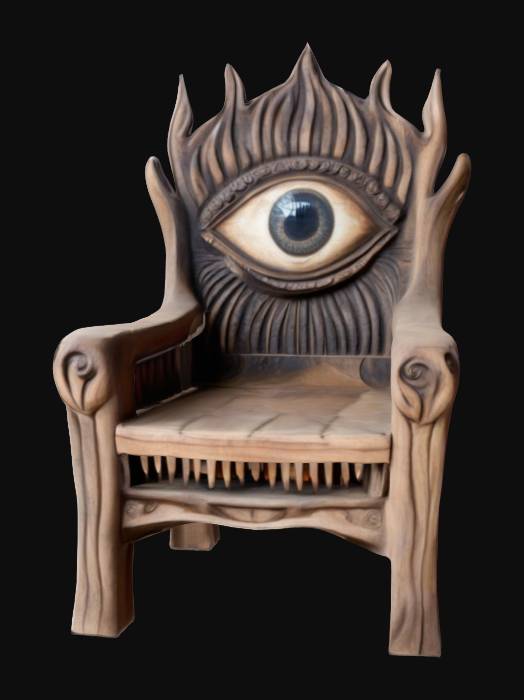
미적 점수 (1~10점): 5